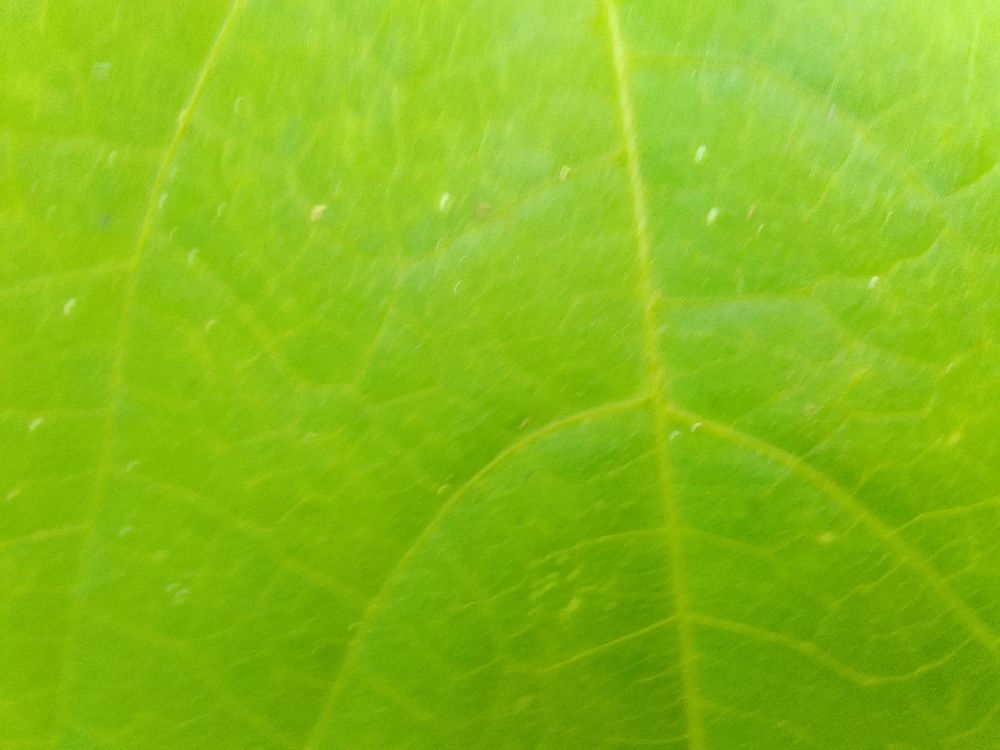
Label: healthy